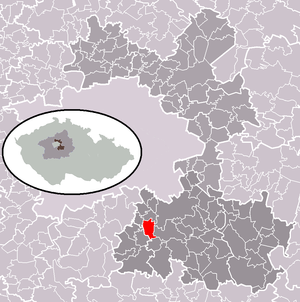
Popovičky est une commune du district de Prague-Est, dans la région de Bohême-Centrale, en République tchèque. Sa population s'élevait à 415 habitants en 2020.